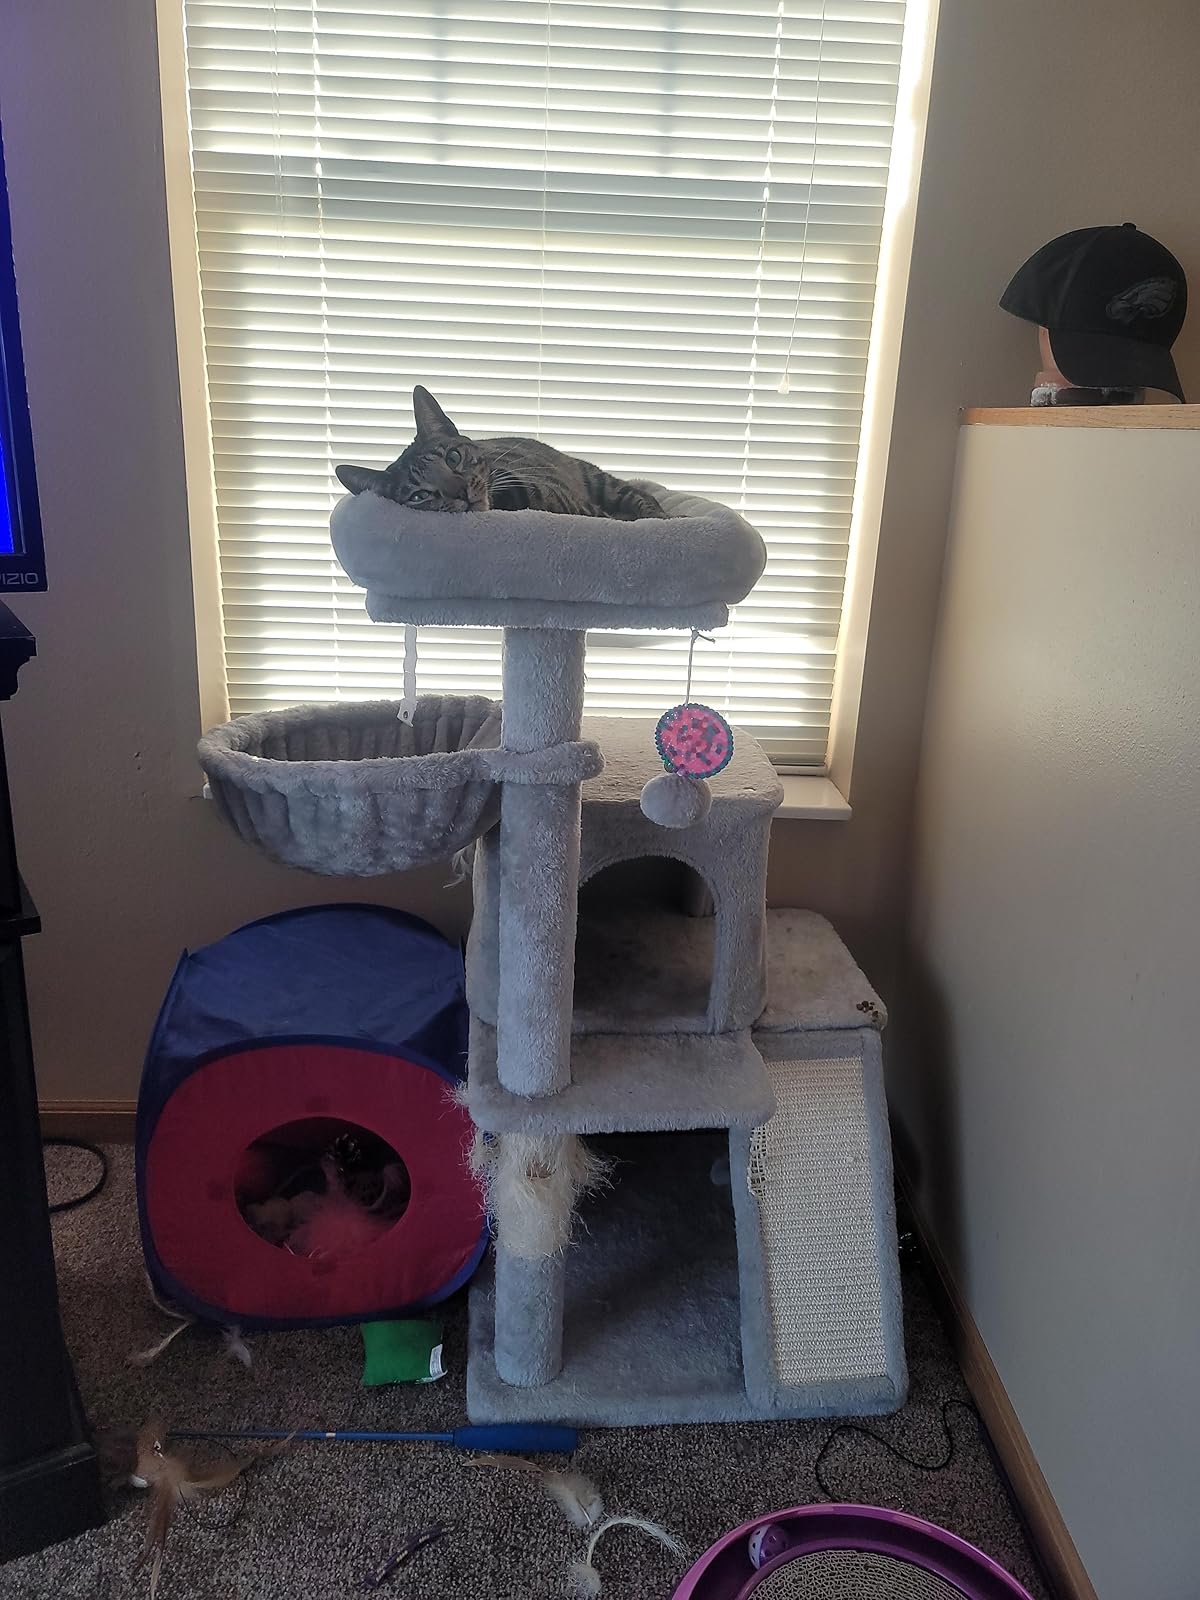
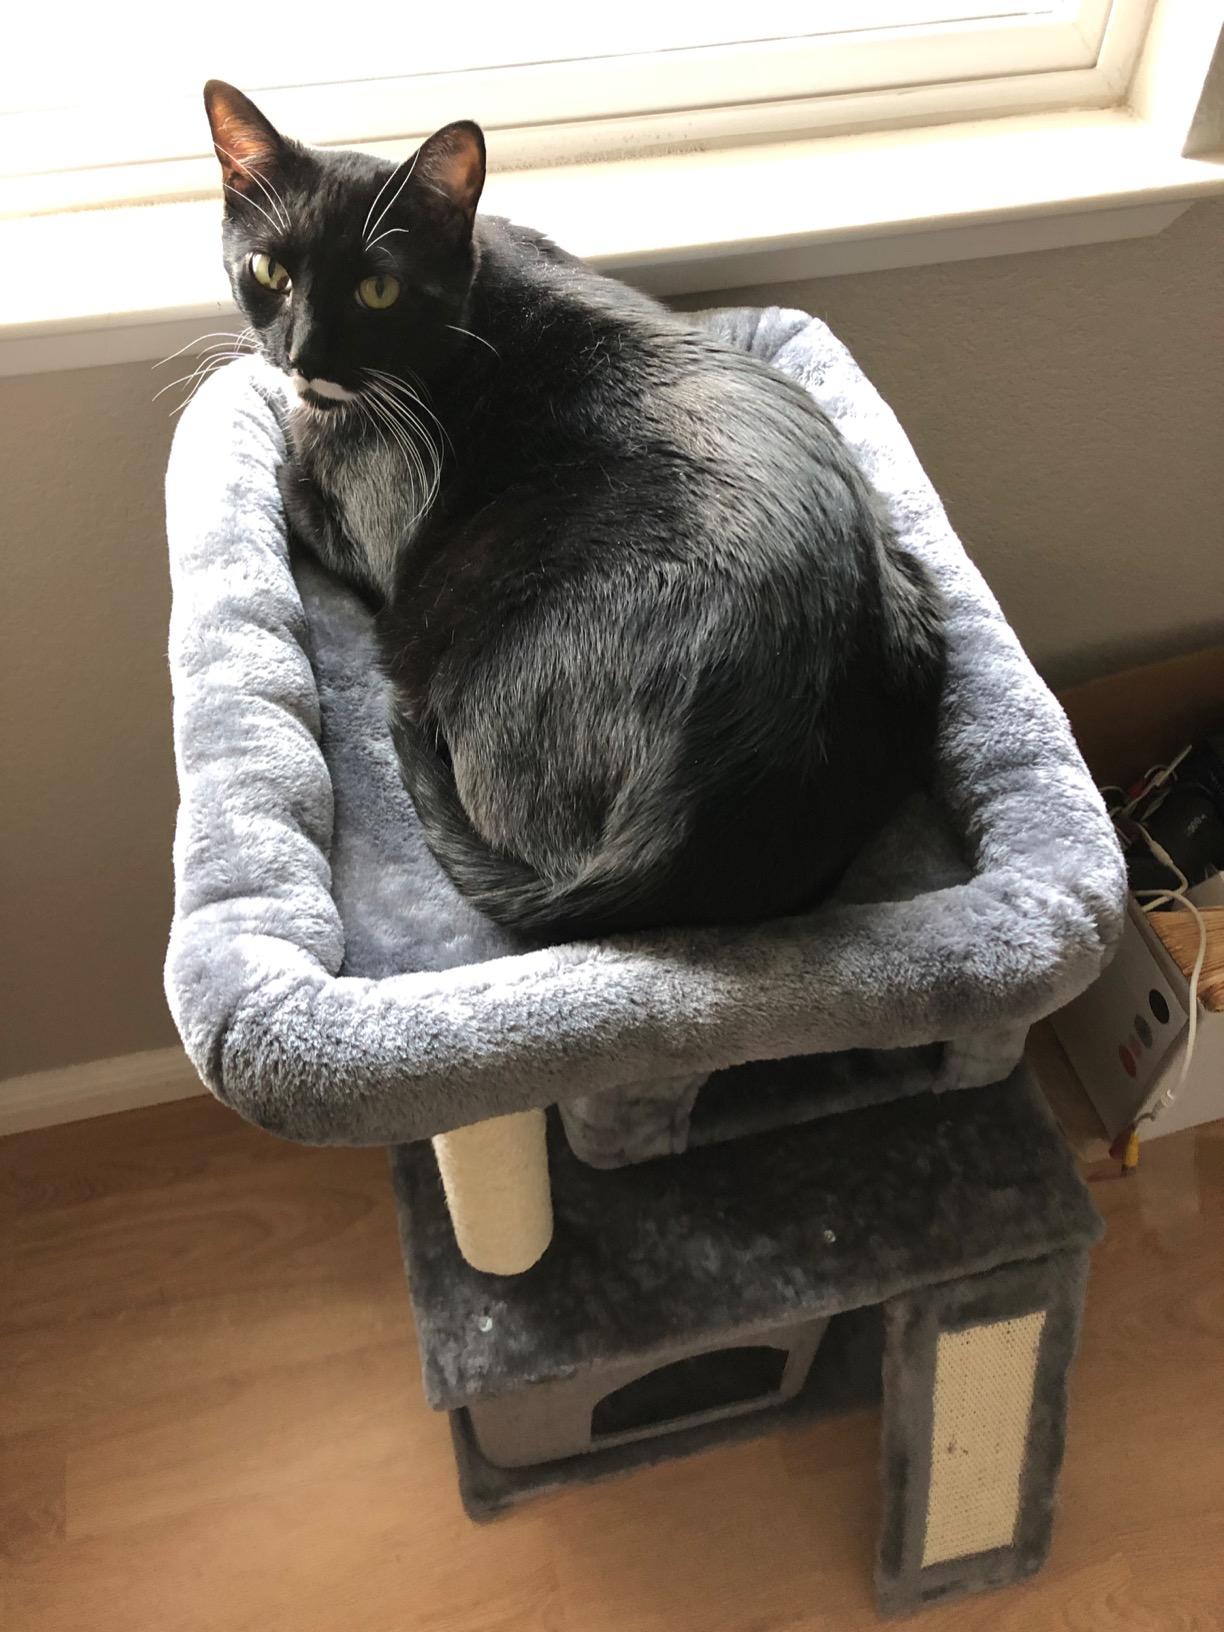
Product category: items_cat tree
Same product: no